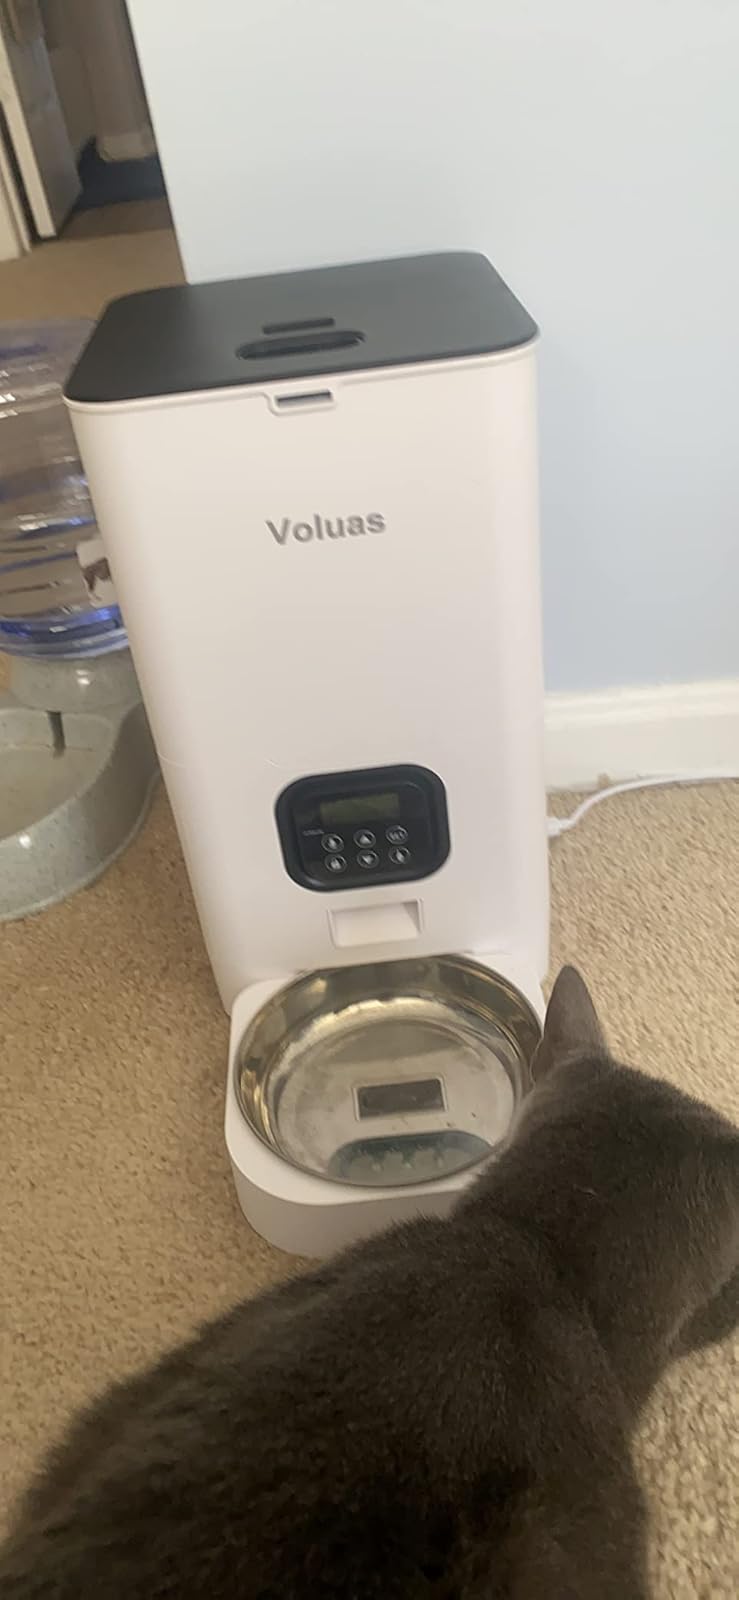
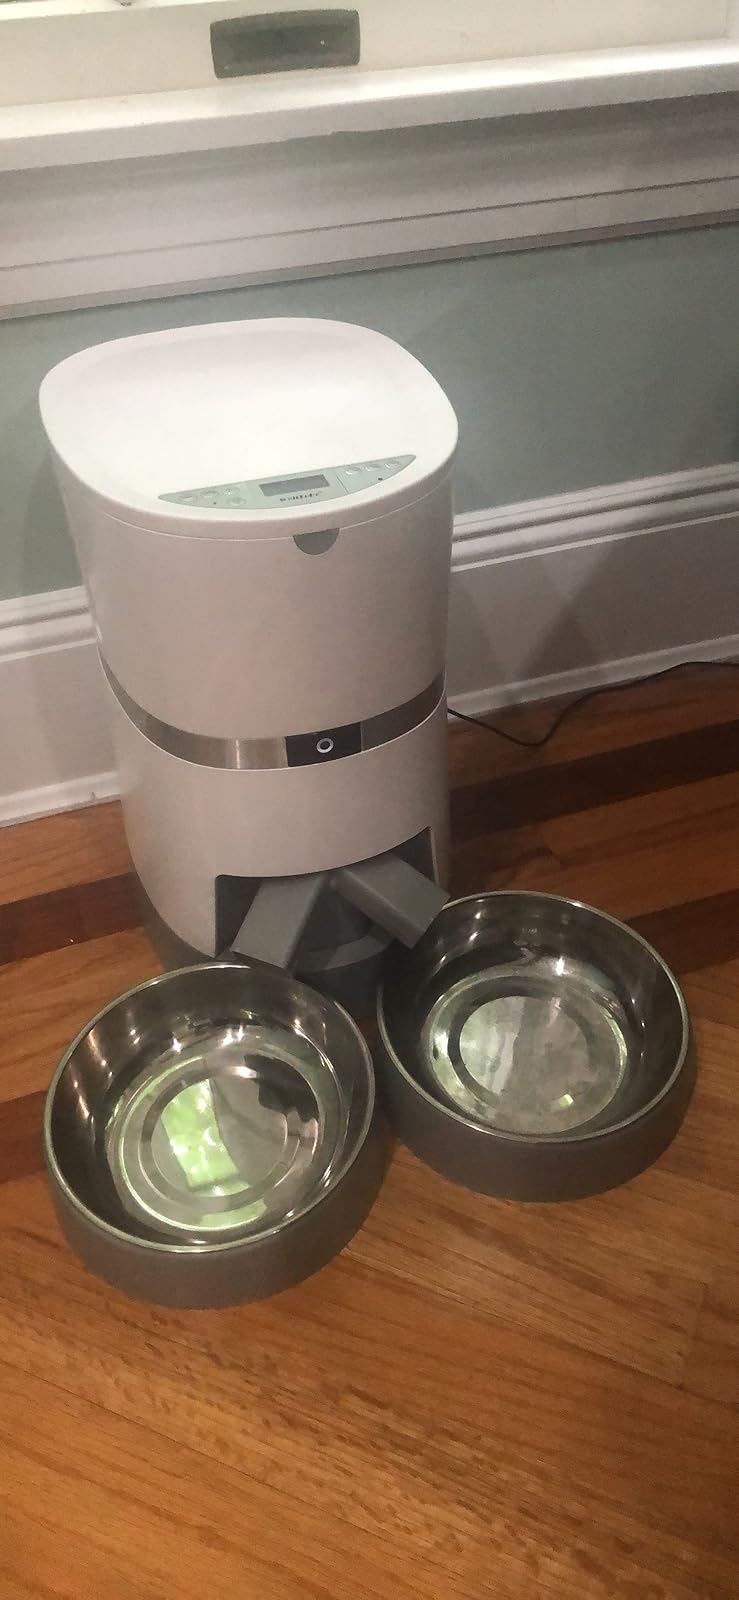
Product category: items_feeder
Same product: no